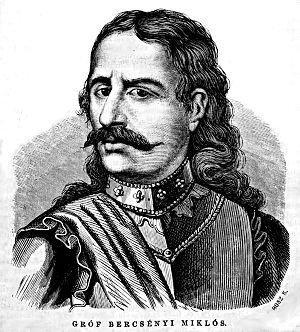
Le comte Miklós Bercsényi est un militaire hongrois, major général kuruc durant la guerre d'indépendance du prince François II Rákóczi.